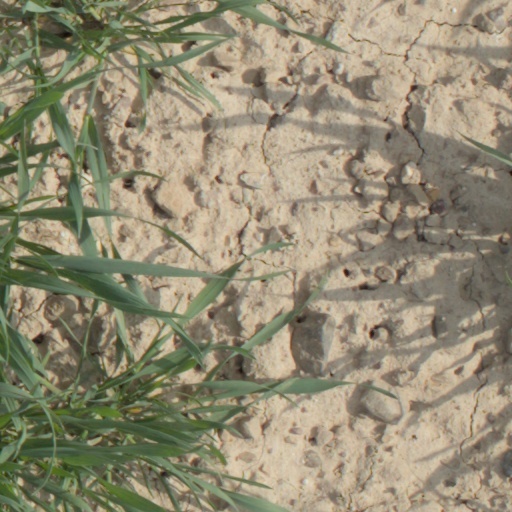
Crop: wheat